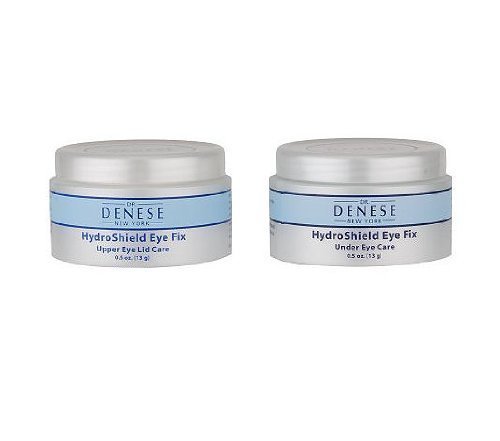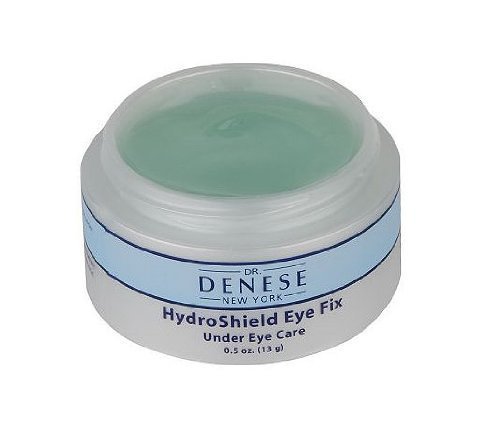
Dr. Denese Hydroshield Eye Fix Duo Upper & Under Eye Care .5oz
Category: All Beauty
The eyes have it! Keep it that way with this specially formulated duo. Together, the treatments deliver intense moisturization to hydrate the delicate undereye area and help diminish the appearance of fine lines and wrinkles. From Dr. Denese.
Features: Every day and night apply upper eyelid cream to the upper area of the eye for a more firm, hydrated appearance; and apply the under eye gel to the eye area after any eye serums to help reduce the appearance of dry lines and wrinkles and hydrate the under eye area